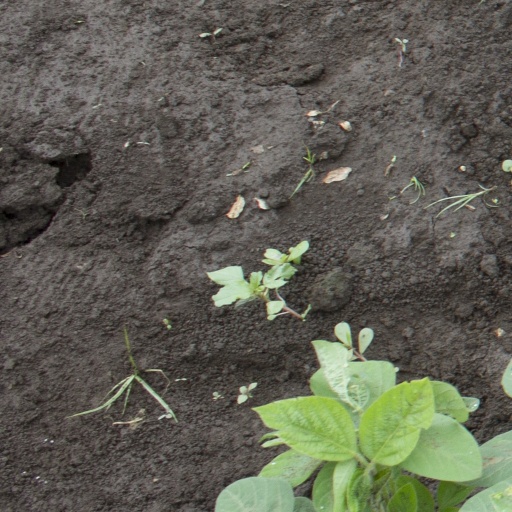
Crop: soybean